South Stoneham House

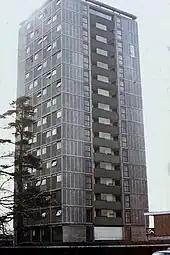
The tower in 1973, with one of Capability Brown's signature Cedar of Lebanon trees

In November 2020 the University submitted a planning application for the demolition of the tower and the 1960s extension, and permission was granted in March 2021. Key principles agreed with Historic England included putting the Manor House back into active use. The covering letter for the planning application stated that architecture firm Allies and Morrison had been commissioned by the University "to develop a Masterplan strategy for the Wessex Lane Student Village... with South Stoneham Manor House at its heart." The University appointed Keltbray to carry out the demolition and announced that this was due to start in January 2022 with the expectation that it would be completed by the middle of the year. The tower and extension were demolished in 2022 and as of 2024 the house remained boarded up and was displaying signs of water damage.